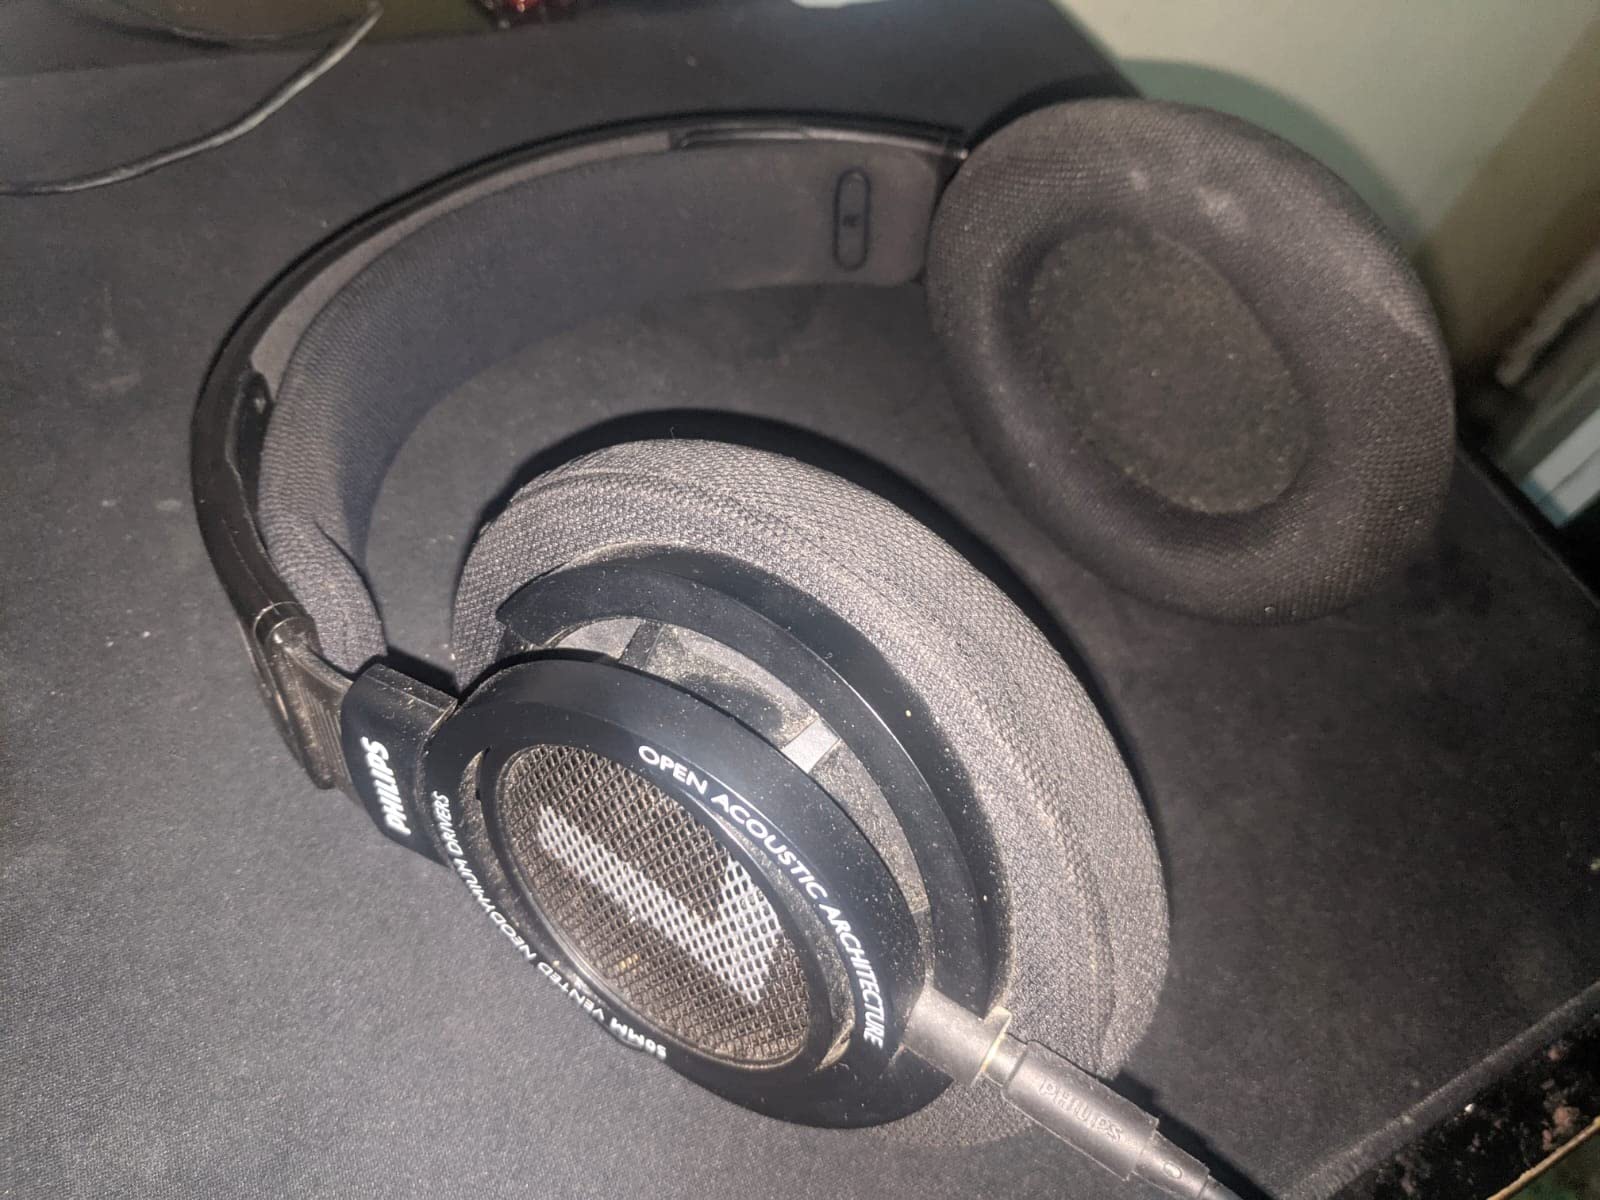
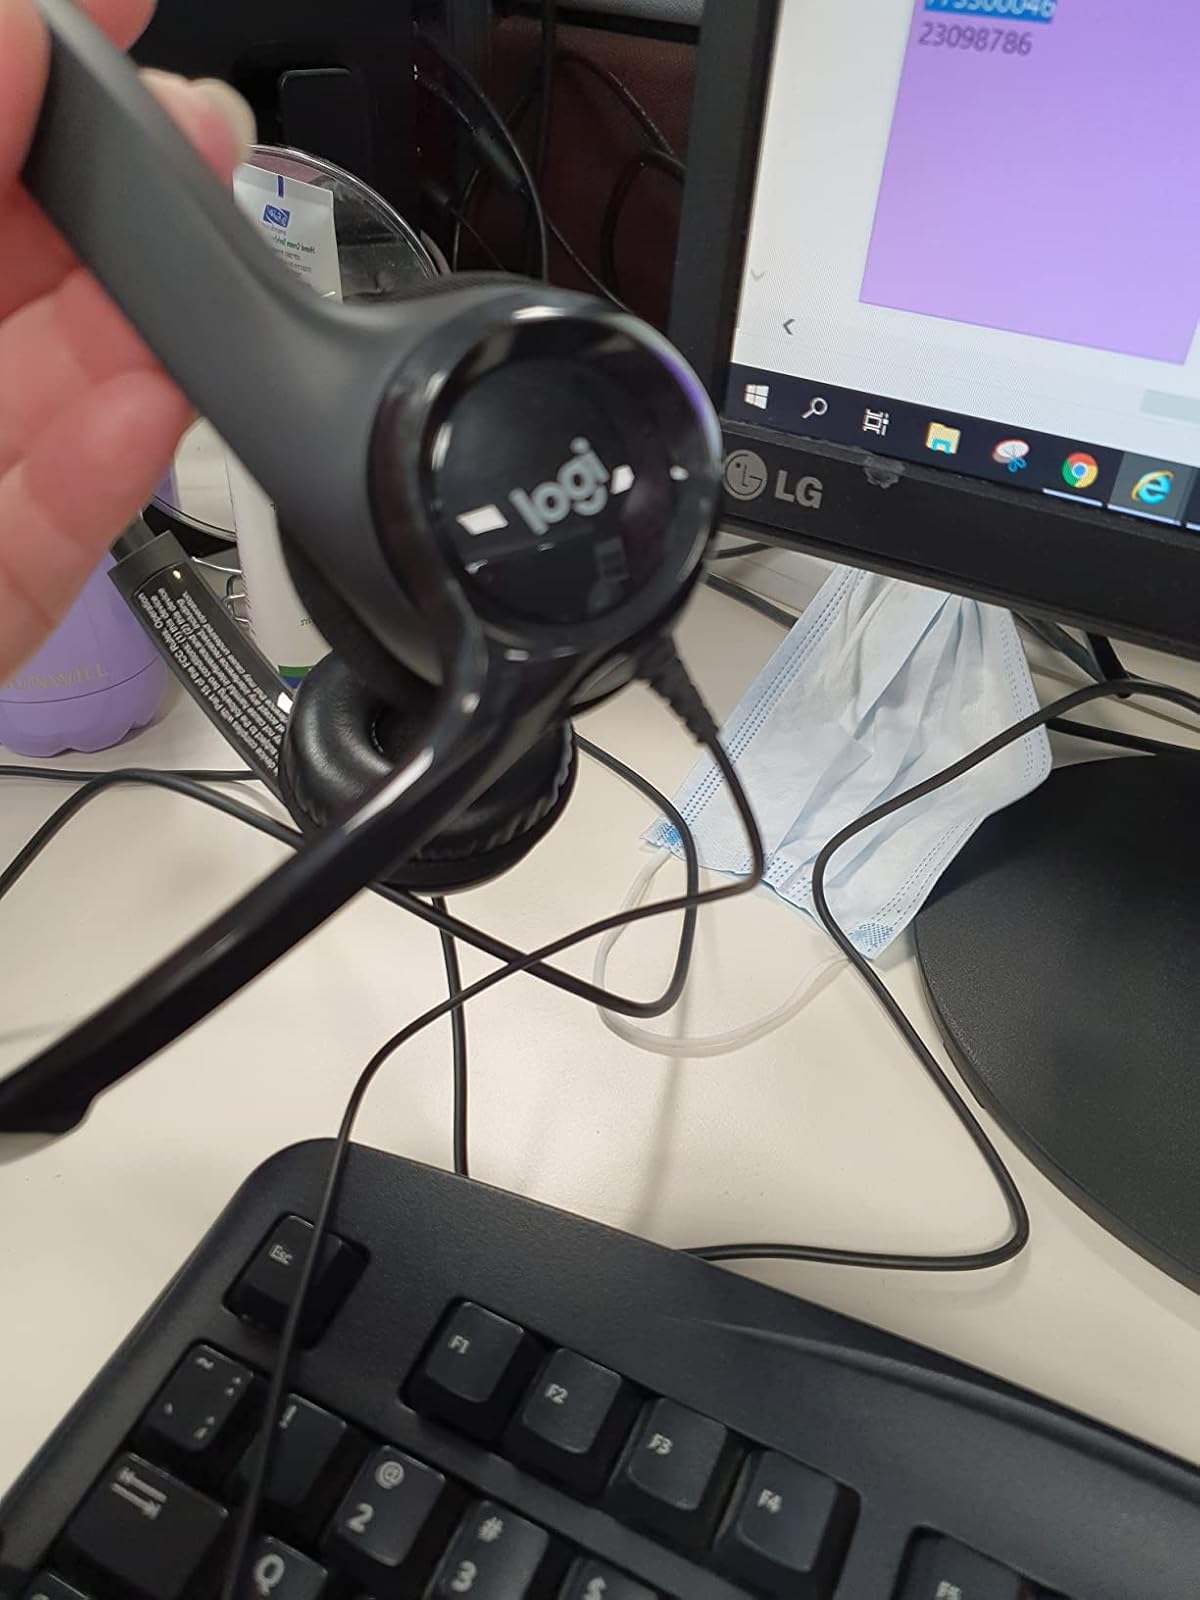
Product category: headphones
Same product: no